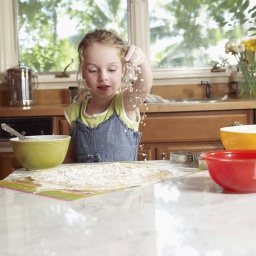
Young girls work in the kitchen prepares baking and sprinkles flour on pastry mix